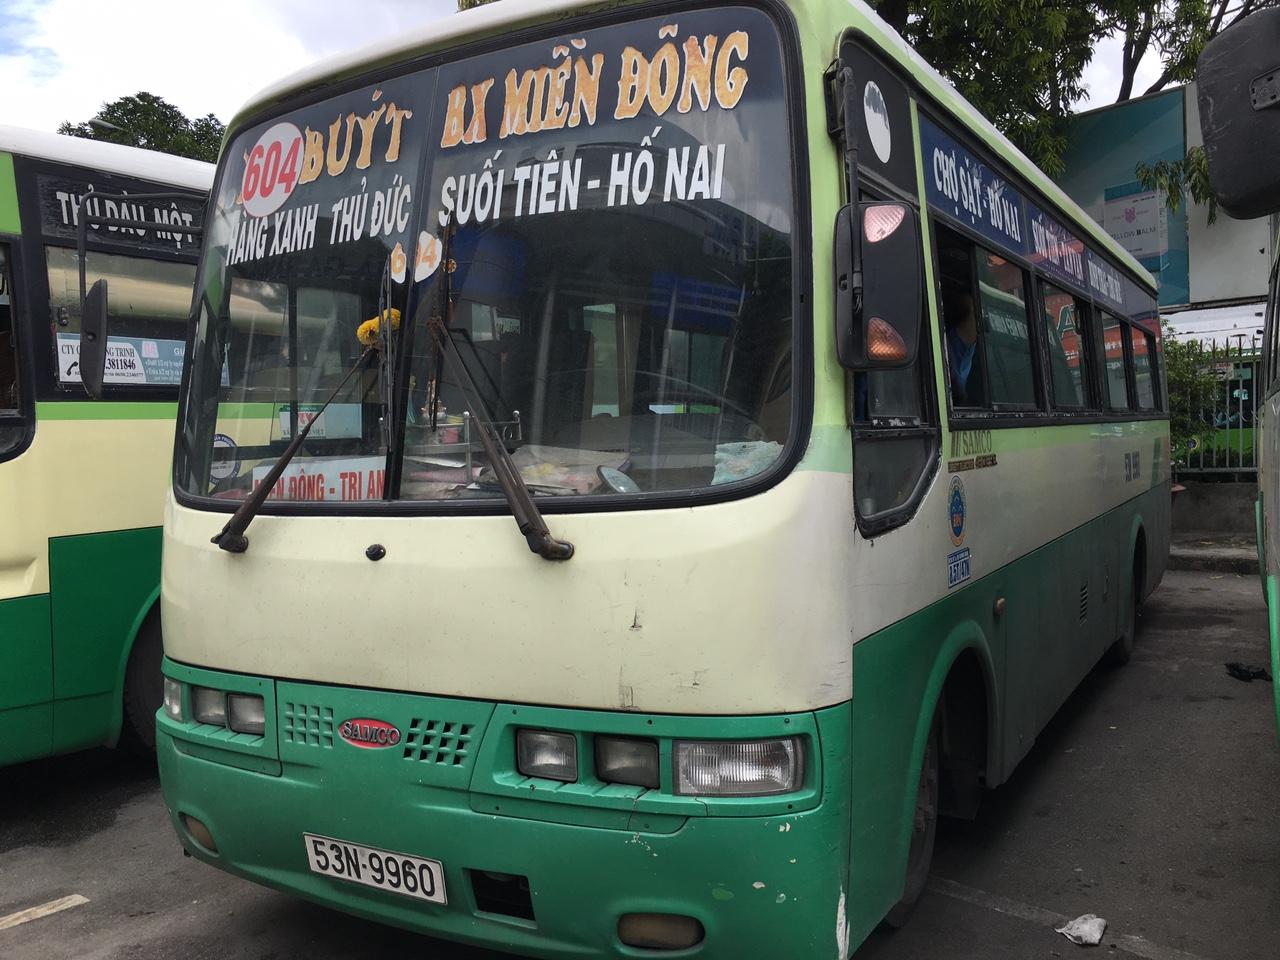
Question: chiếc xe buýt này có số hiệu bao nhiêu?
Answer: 604